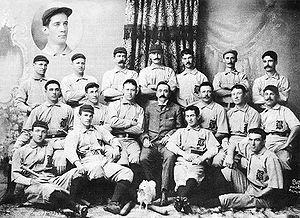
La Ligue majeure de baseball est une organisation sportive nord-américaine regroupant deux ligues : la Ligue nationale et la Ligue américaine. La compétition qu'elle organise, portant le même nom, constitue le plus haut niveau dans la hiérarchie actuelle du baseball.
Les Orioles de Baltimore sont une ancienne formation de Ligue majeure de baseball basée à Baltimore qui évolua à ce niveau entre 1882 et 1899 : en American Association de 1882 à 1891, puis en Ligue nationale de 1892 à 1899.